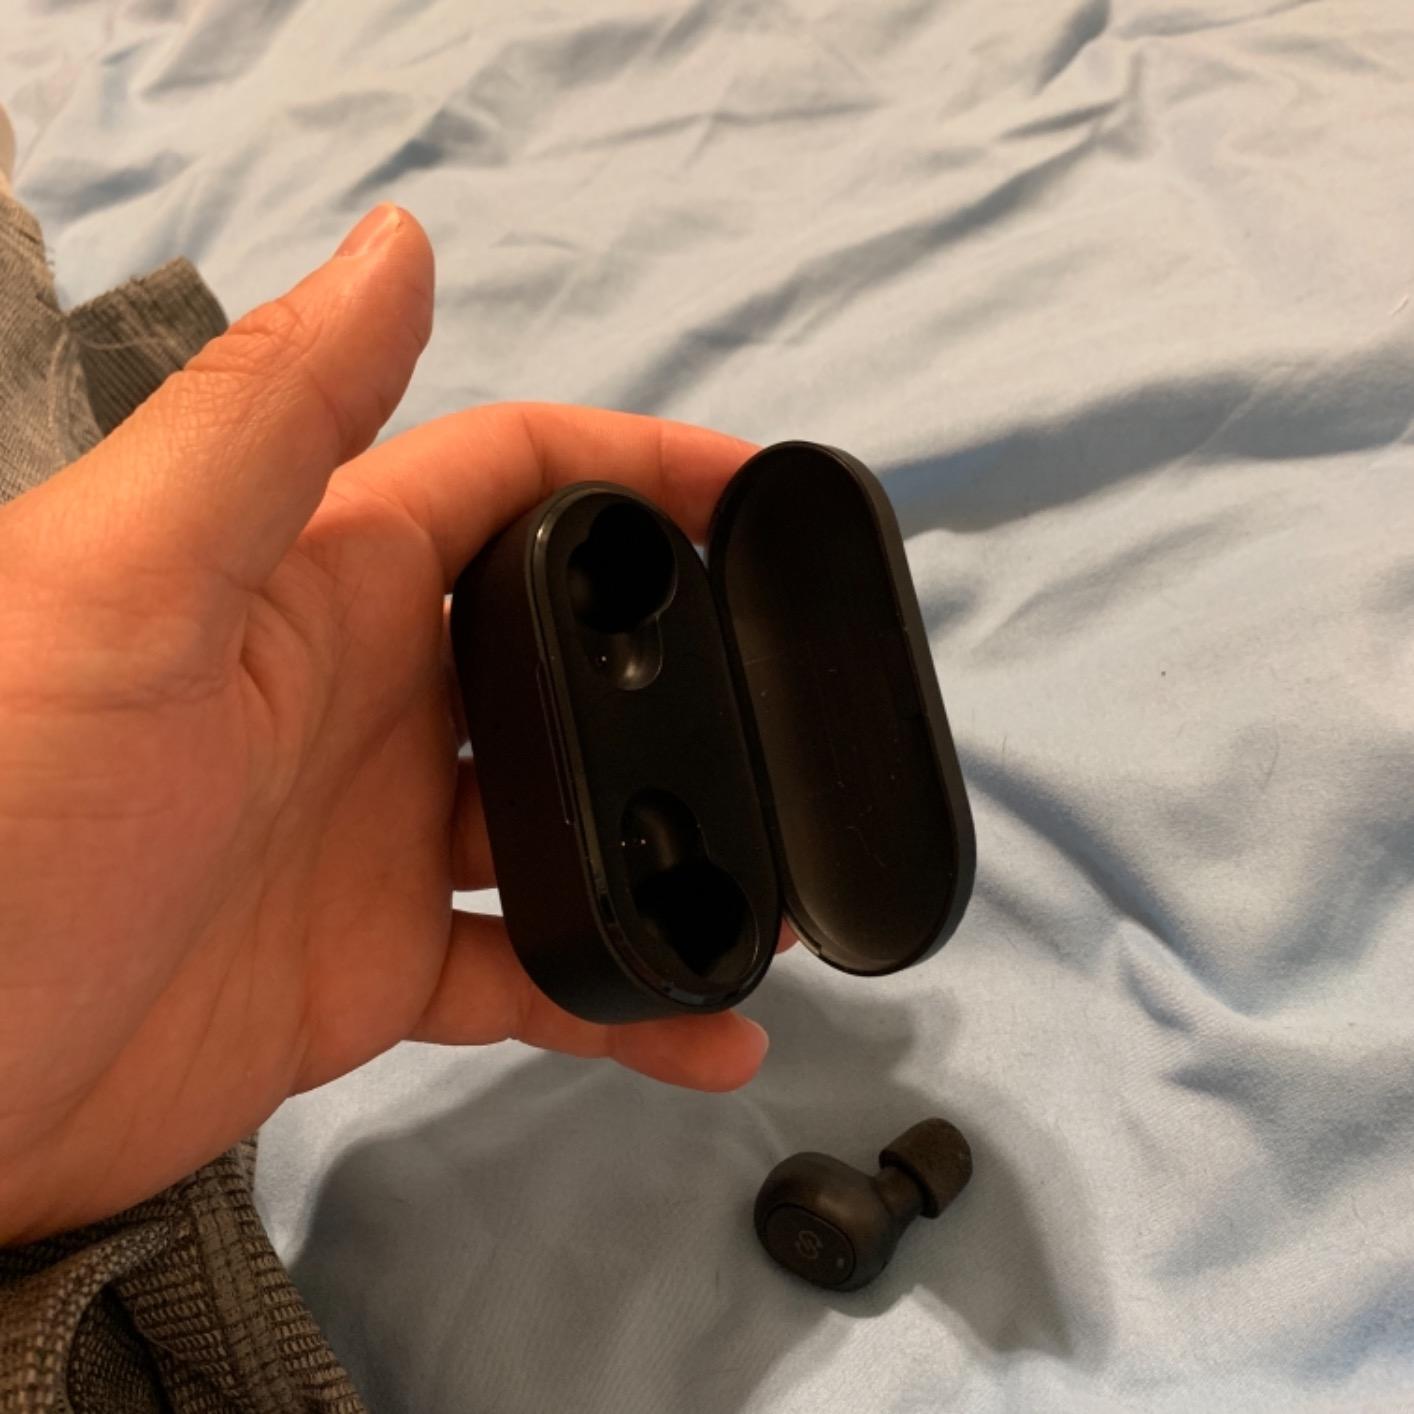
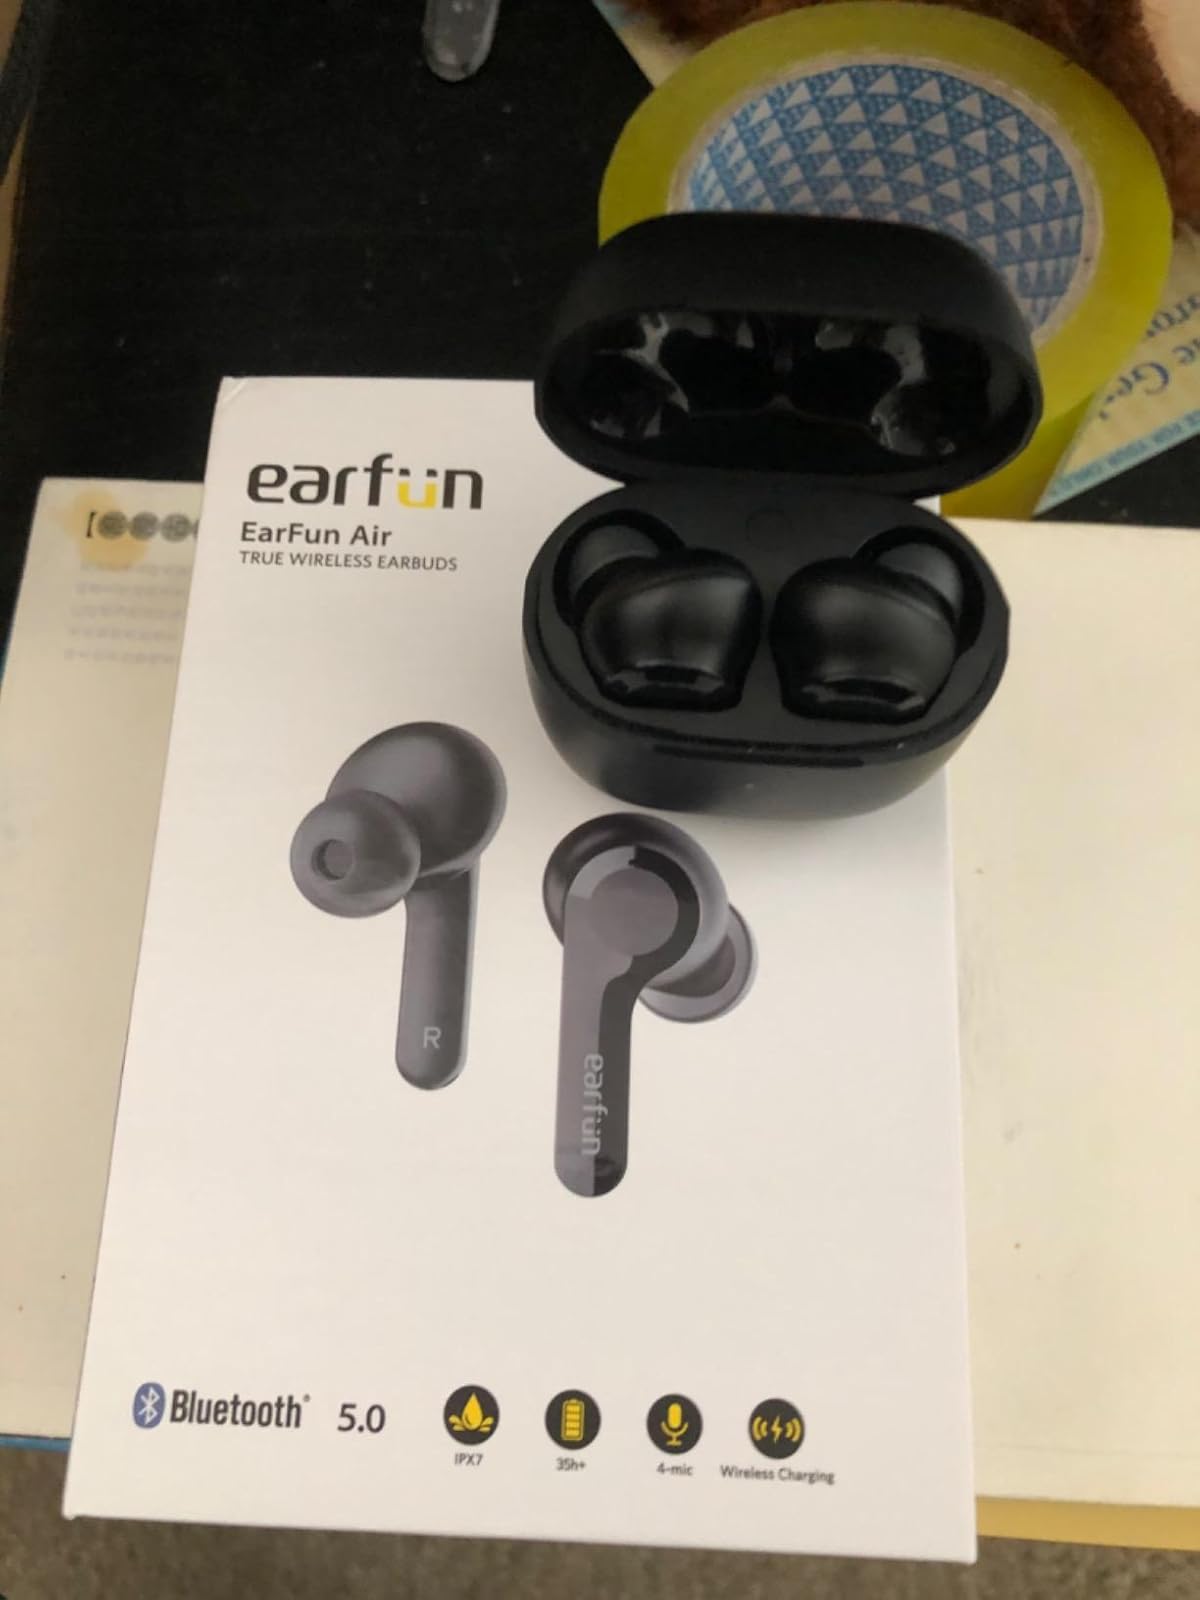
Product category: earbuds
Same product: no